Antarctica

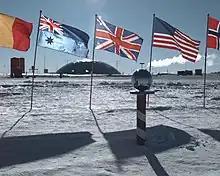
The "ceremonial" South Pole, at Amundsen–Scott Station

About 1,150 species of fungi have been recorded in the Antarctic region, of which about 750 are non-lichen-forming. Some of the species, having evolved under extreme conditions, have colonised structural cavities within porous rocks and have contributed to shaping the rock formations of the McMurdo Dry Valleys and surrounding mountain ridges.